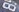
Number: 8